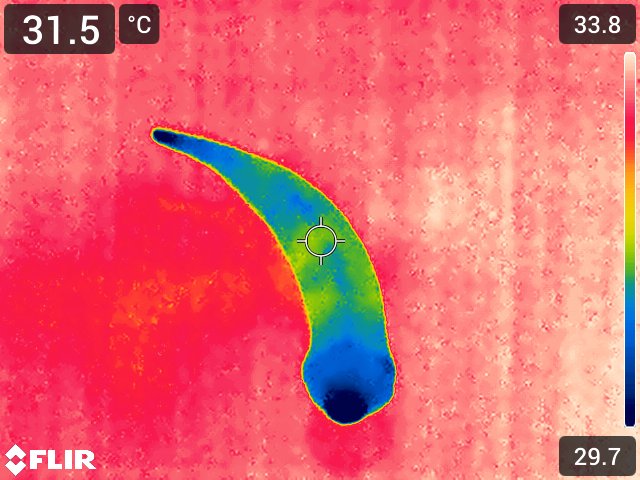
Maturity: adequate_matured